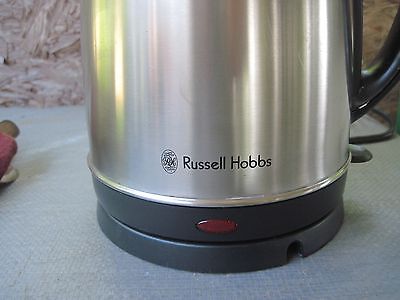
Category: kettle